Holy Trinity High School (Winsted, Minnesota)

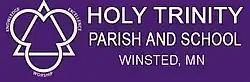
Now Enrolling

Holy Trinity High School is a private, Roman Catholic high school in Winsted, Minnesota, United States. It is located in the Roman Catholic Diocese of New Ulm.